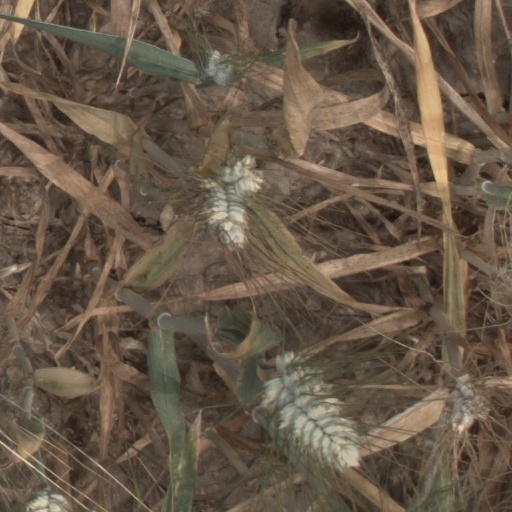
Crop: wheat